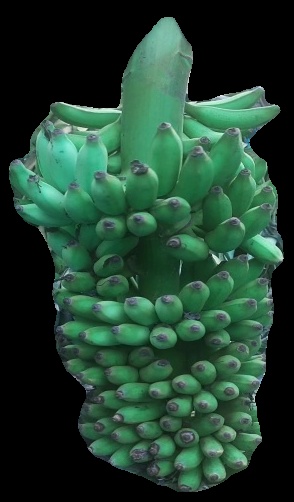
Variety: elakki-bale
Grade: grade1